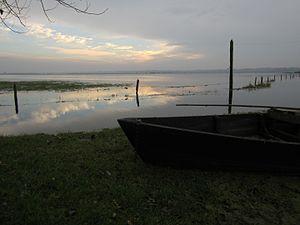
hameau le port, Carquebut, Manche
Carquebut est une ancienne commune française, située dans le département de la Manche en région Normandie, peuplée de 310 habitants, commune déléguée au sein de Sainte-Mère-Église depuis le 1ᵉʳ janvier 2019.